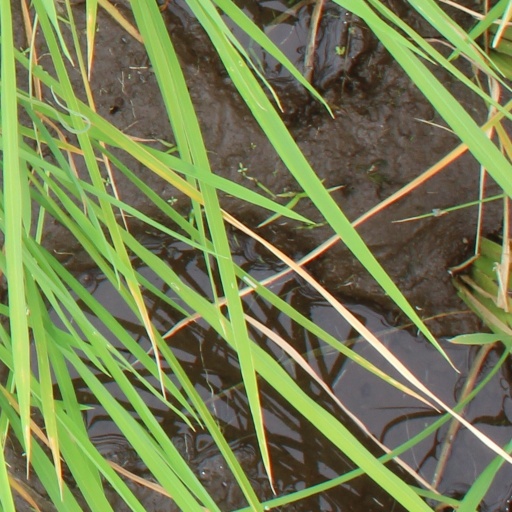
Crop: rice